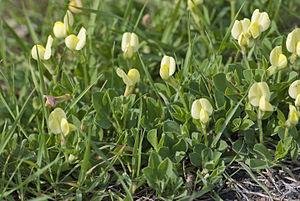
Tetragonolobus maritimus Entrée d'Autoroute à Nixeville (Meuse), France